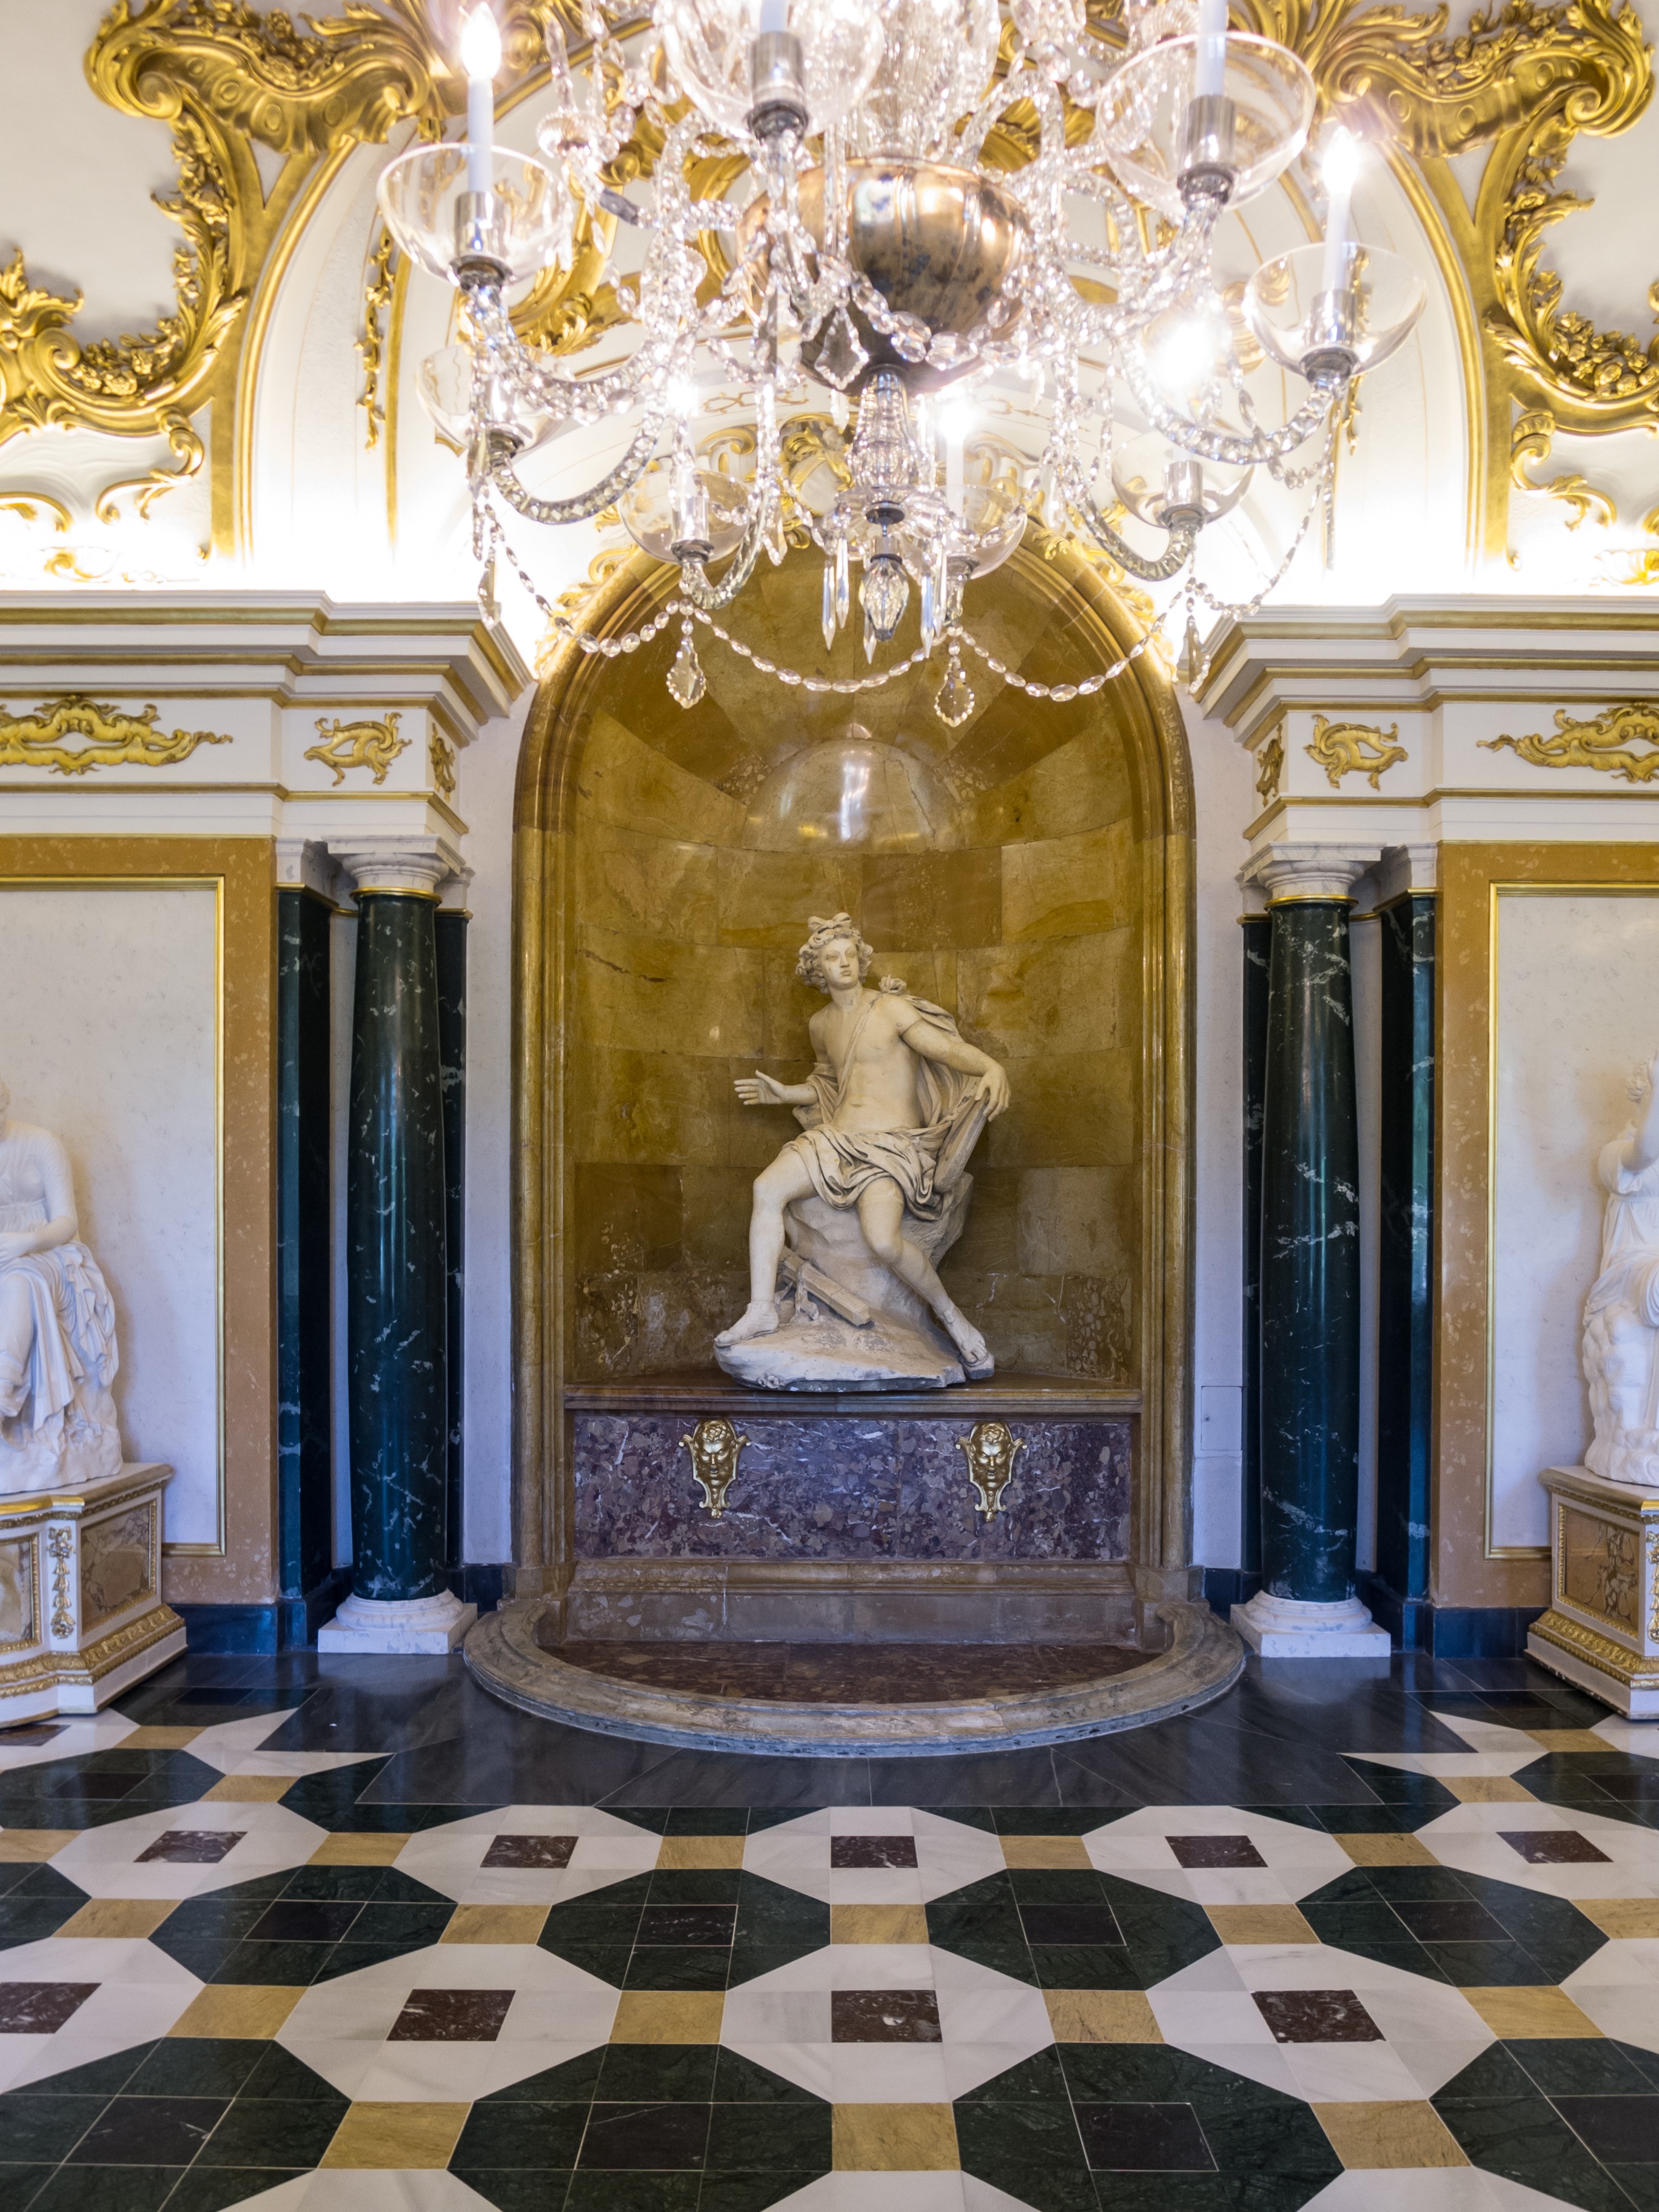
architecture, palace, europe, statue, museum, lamp, art, altar, columns, madrid, marble, tourist attraction